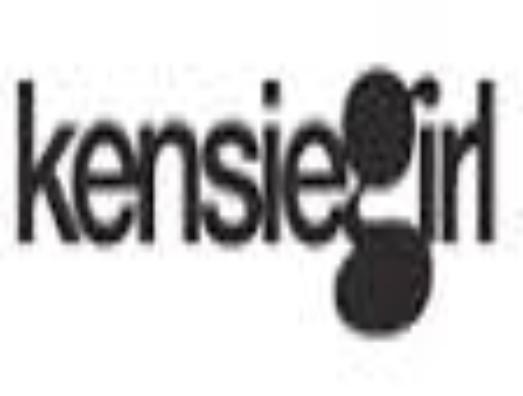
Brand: kensie
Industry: Clothes